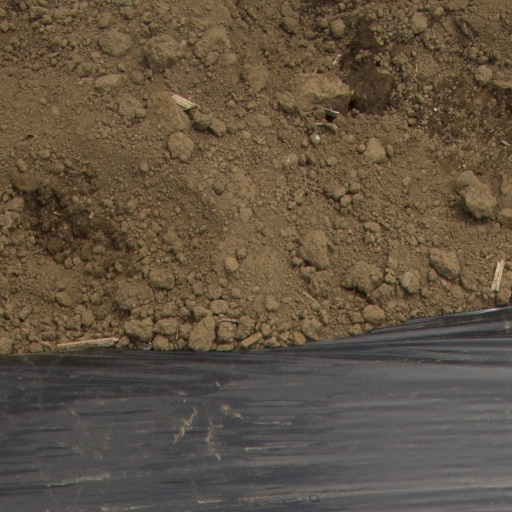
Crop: Jerusalem artichoke